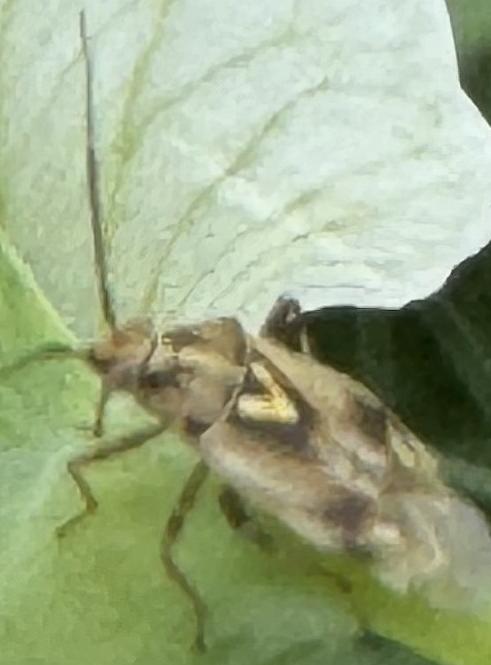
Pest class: lygus_bug